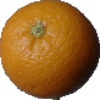
Label: Orange 1